Lamu

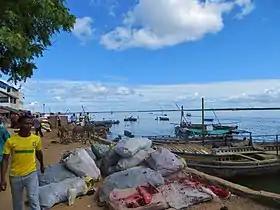
Activity on the waterfront

Lamu's economy was based on the slave trade until its abolition in the year 1907. Other traditional exports included ivory, mangrove, turtle shells and rhinoceros horn, which were shipped via the Indian Ocean to the Middle East and India. In addition to the abolition of slavery, construction of the Uganda Railroad in 1901 (which started from the competing port of Mombasa) significantly hampered Lamu's economy.